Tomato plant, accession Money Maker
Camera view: tilt-top (135 deg); turntable rotation: 330 degrees
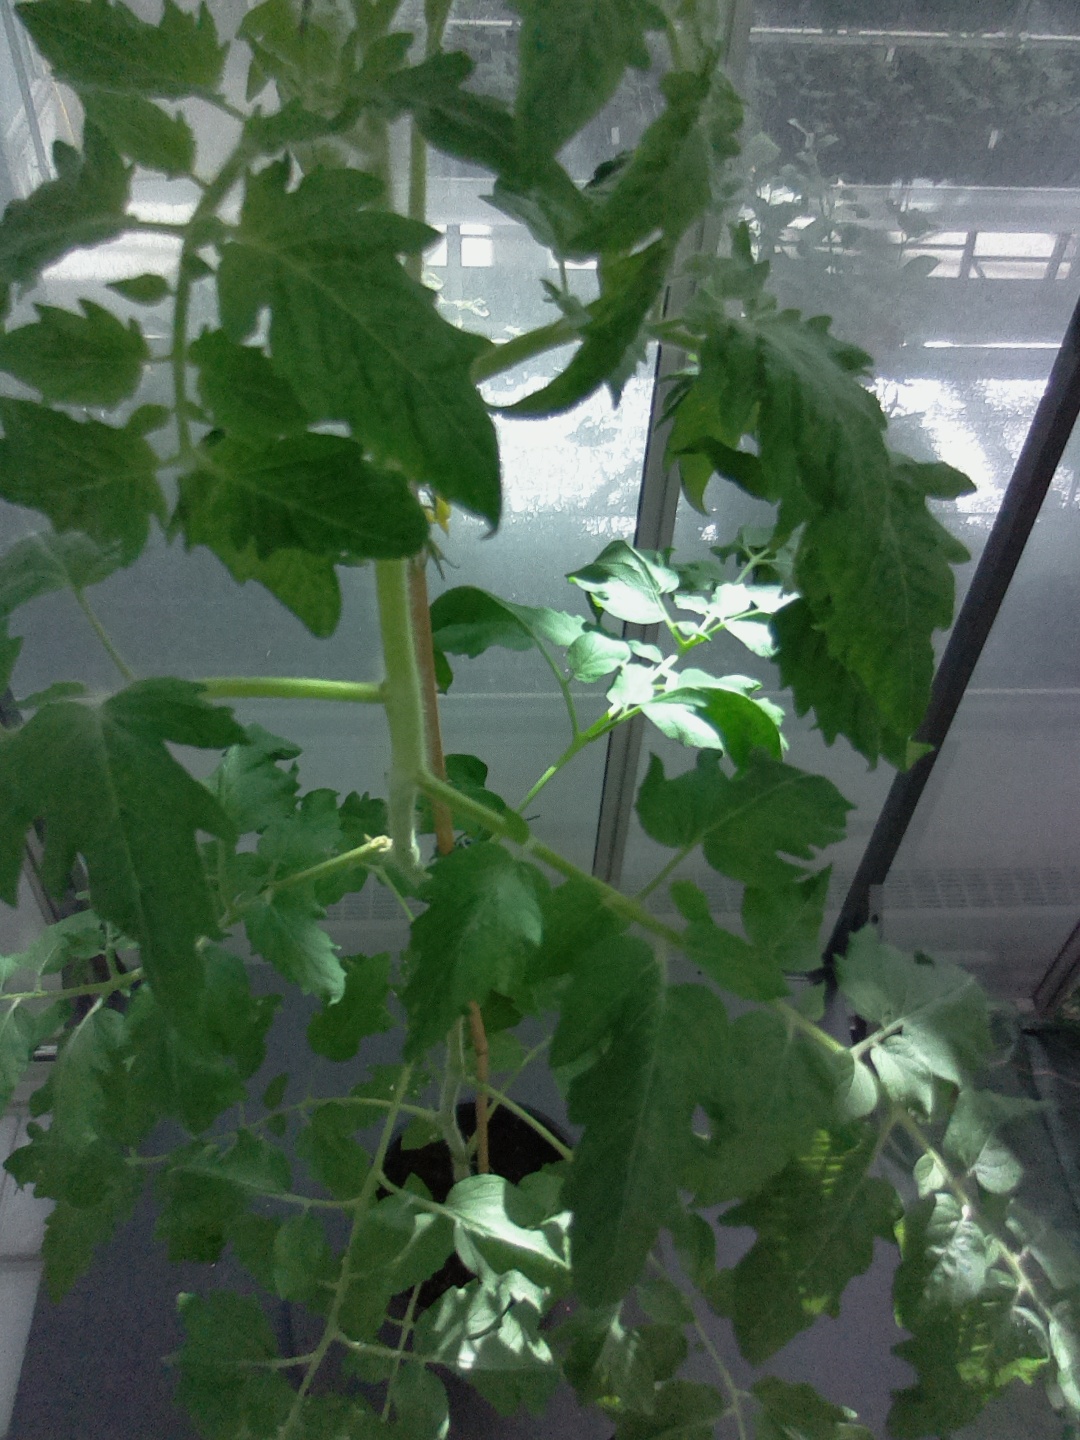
BBCH growth stage 61: 10%-20% of flowers open